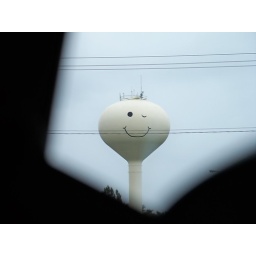
water tower in grand forks, North Dakota